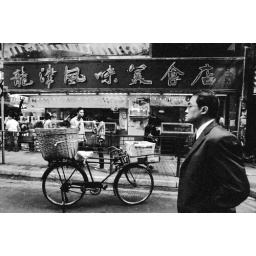
Practika 50mm K tmax 400. A parallel road to Nathan rd, main street in Kowloon district. Hong Kong 2009.